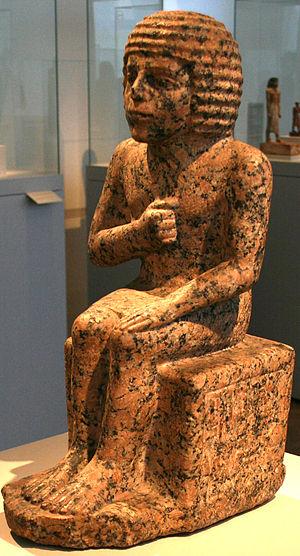
Dans l'antiquité égyptienne, les nomarques étaient les fonctionnaires qui administraient les nomes au nom du pharaon.
L'Ancien Empire égyptien est une période de l'histoire de l’Égypte antique qui couvre une large partie du troisième millénaire avant notre ère. Succédant à la période thinite qui a vu l'apparition de l’État en Égypte, elle comprend les IIIᵉ, IVᵉ, Vᵉ et VIᵉ dynasties, puis s'achève par une période de fragmentation politique, la Première Période intermédiaire.